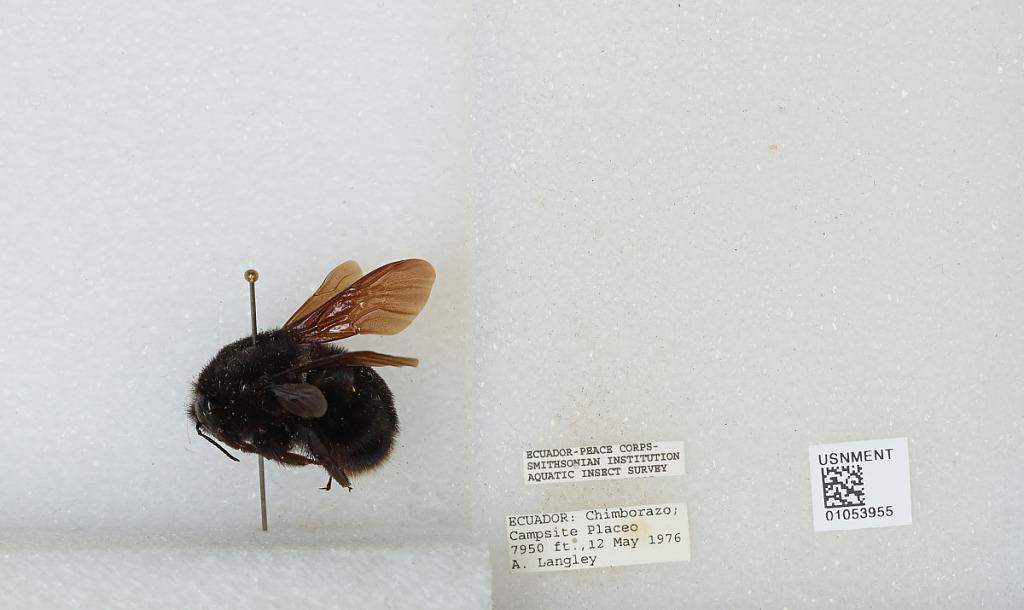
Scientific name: Bombus sp.
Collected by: A. Langley
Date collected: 1976-5-12
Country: Ecuador
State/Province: Chimborazo
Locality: Campsite Placeo